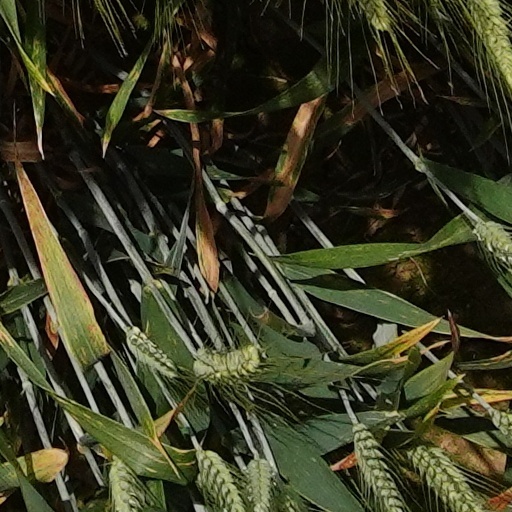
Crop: wheat